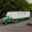
Label: truck